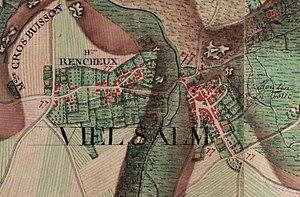
La ville de Vielsalm (alors dans le Duché du Luxembourg, aujourd'hui en Belgique) dans une des feuilles de la Carte de cabinet des Pays-Bas autrichiens levée à l'initiative du comte de Ferraris
Vielsalm est une commune francophone de Belgique située en Région wallonne dans la province de Luxembourg, ainsi qu’une localité où siège son administration.